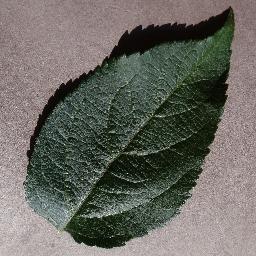
Label: Apple___healthy